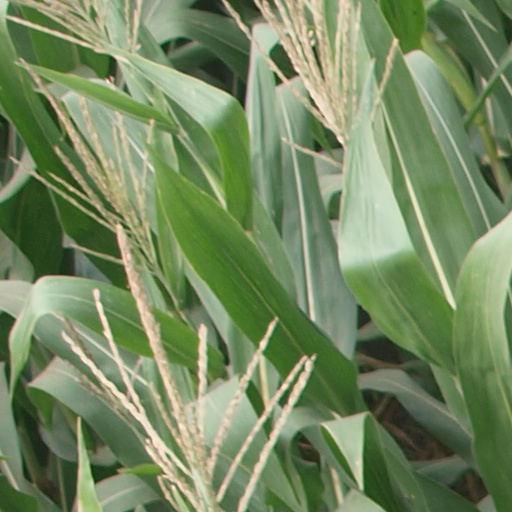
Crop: maize; corn